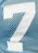
Number: 7